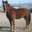
Label: horse